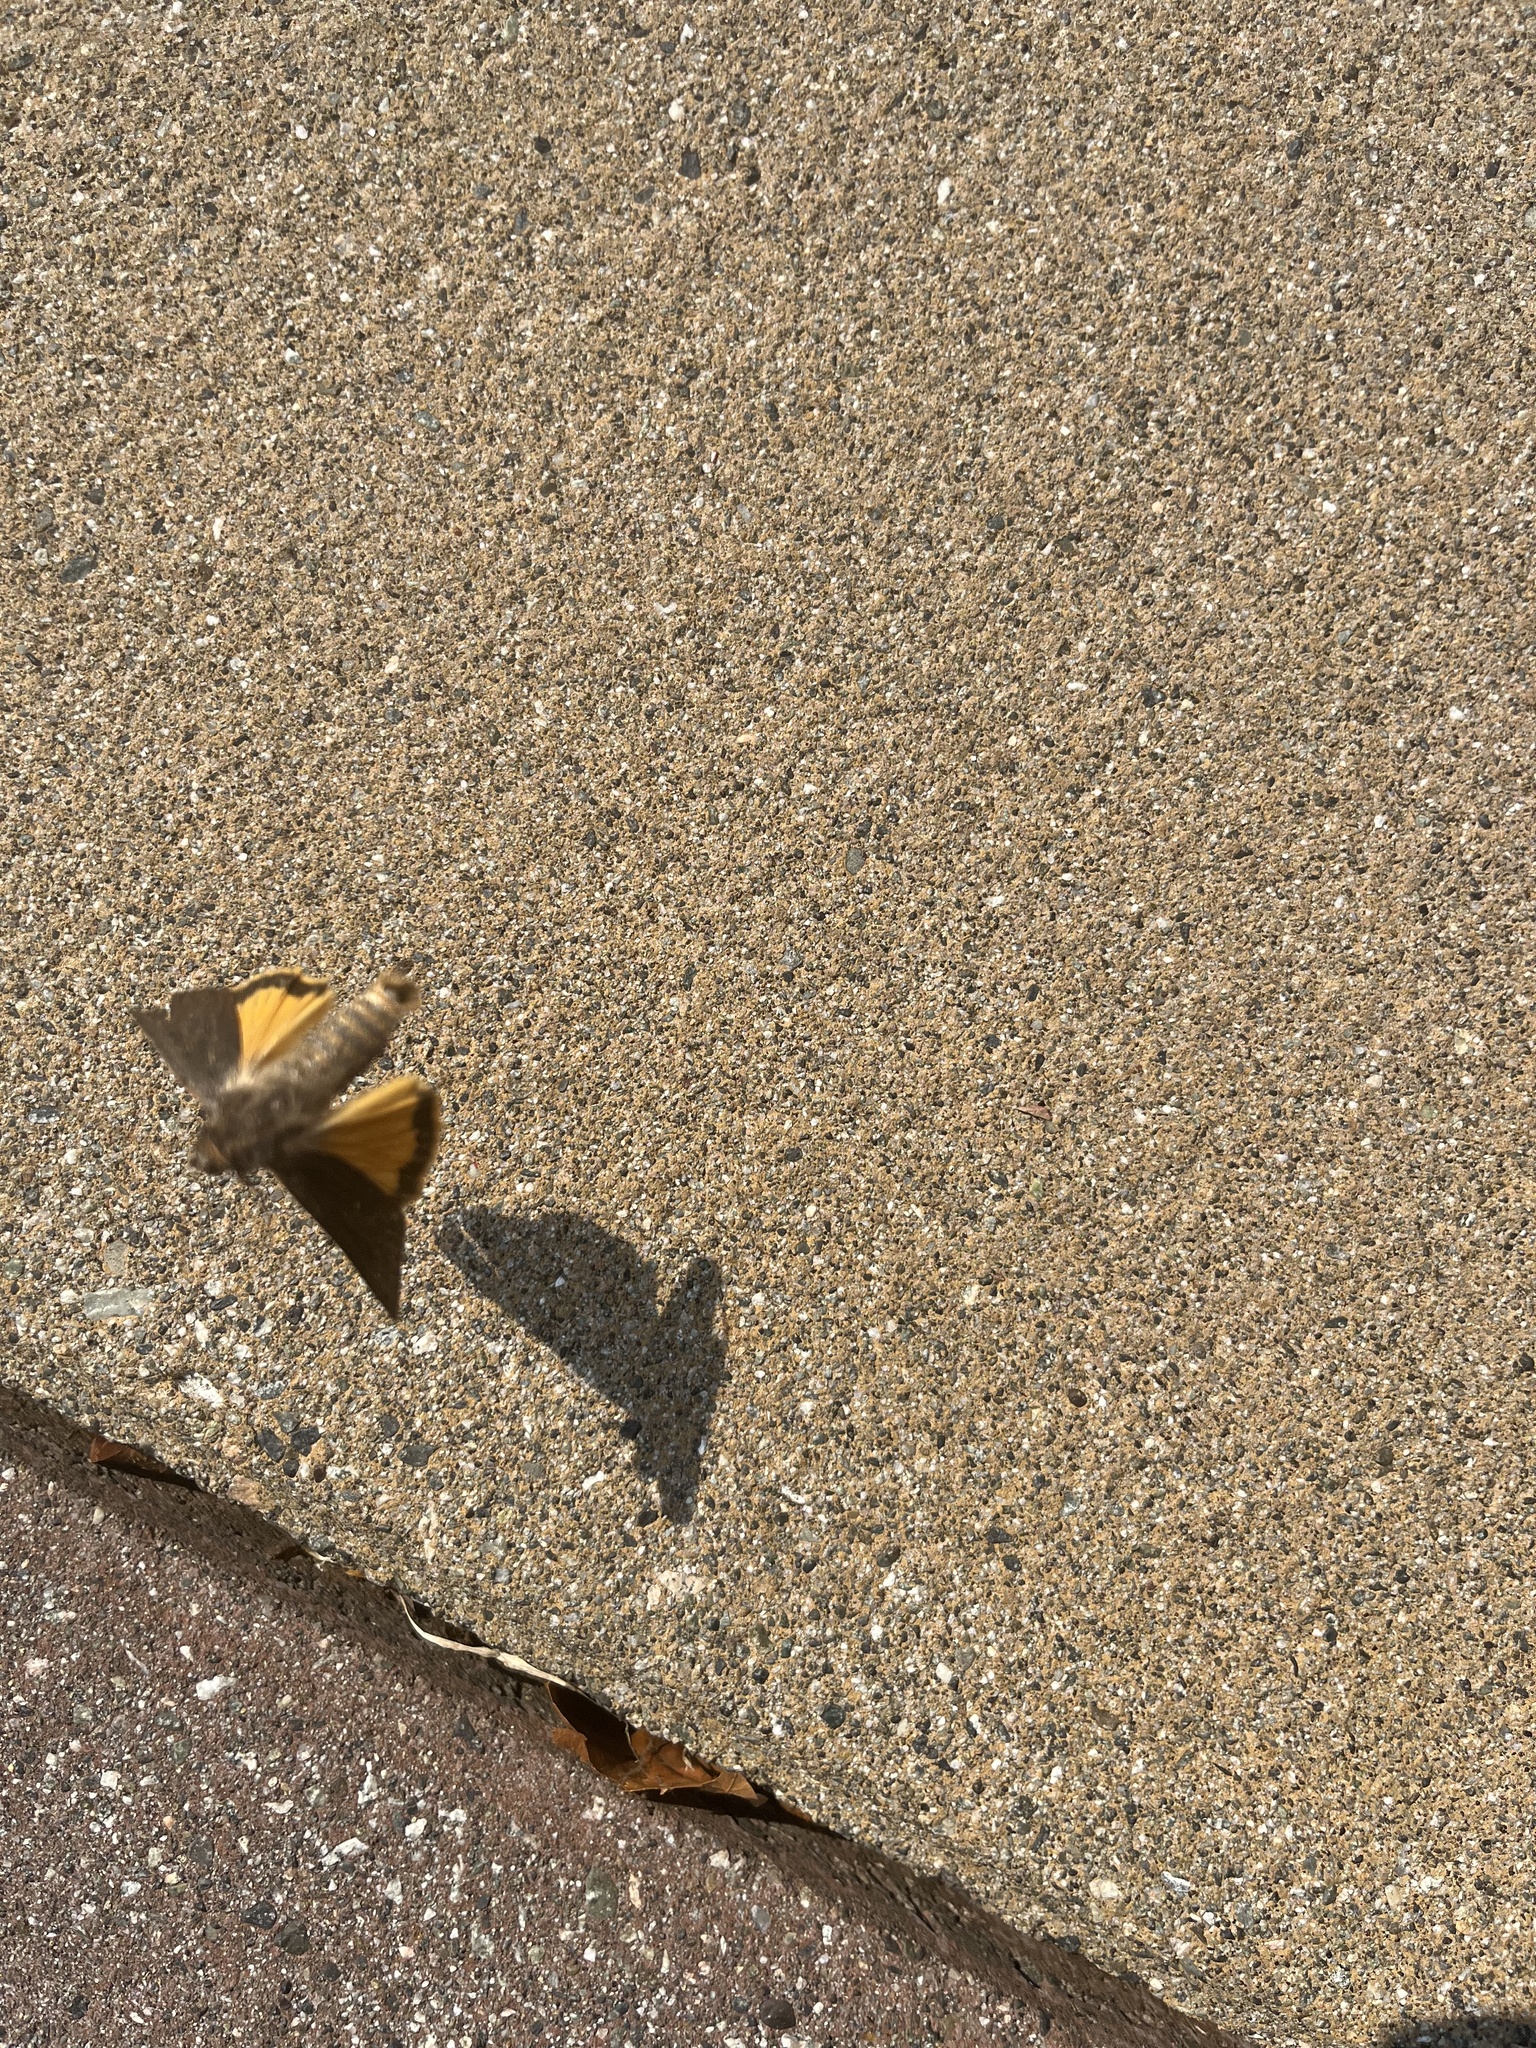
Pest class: cutworms